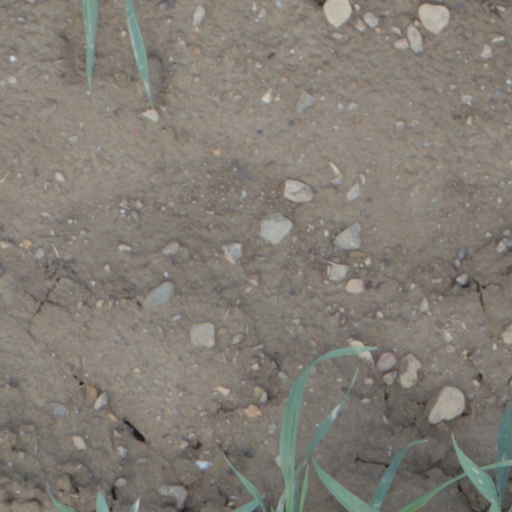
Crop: wheat